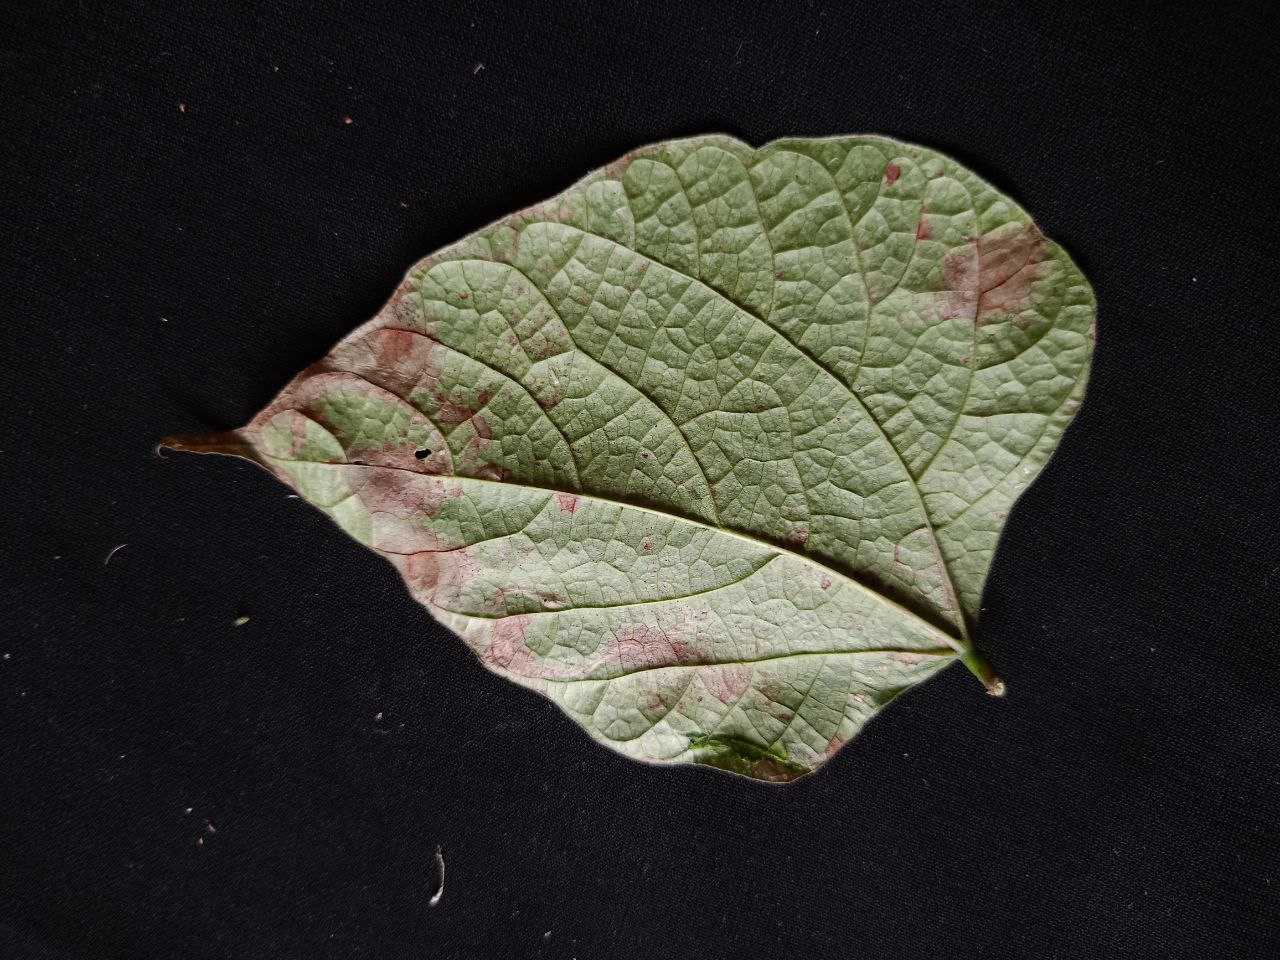
Crop: bean
Leaf condition: Blight